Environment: lab
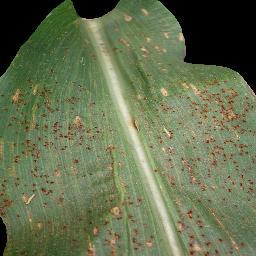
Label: common_rust